Question: Please indicate a possible affordance area of beat_drum that can be used for striking
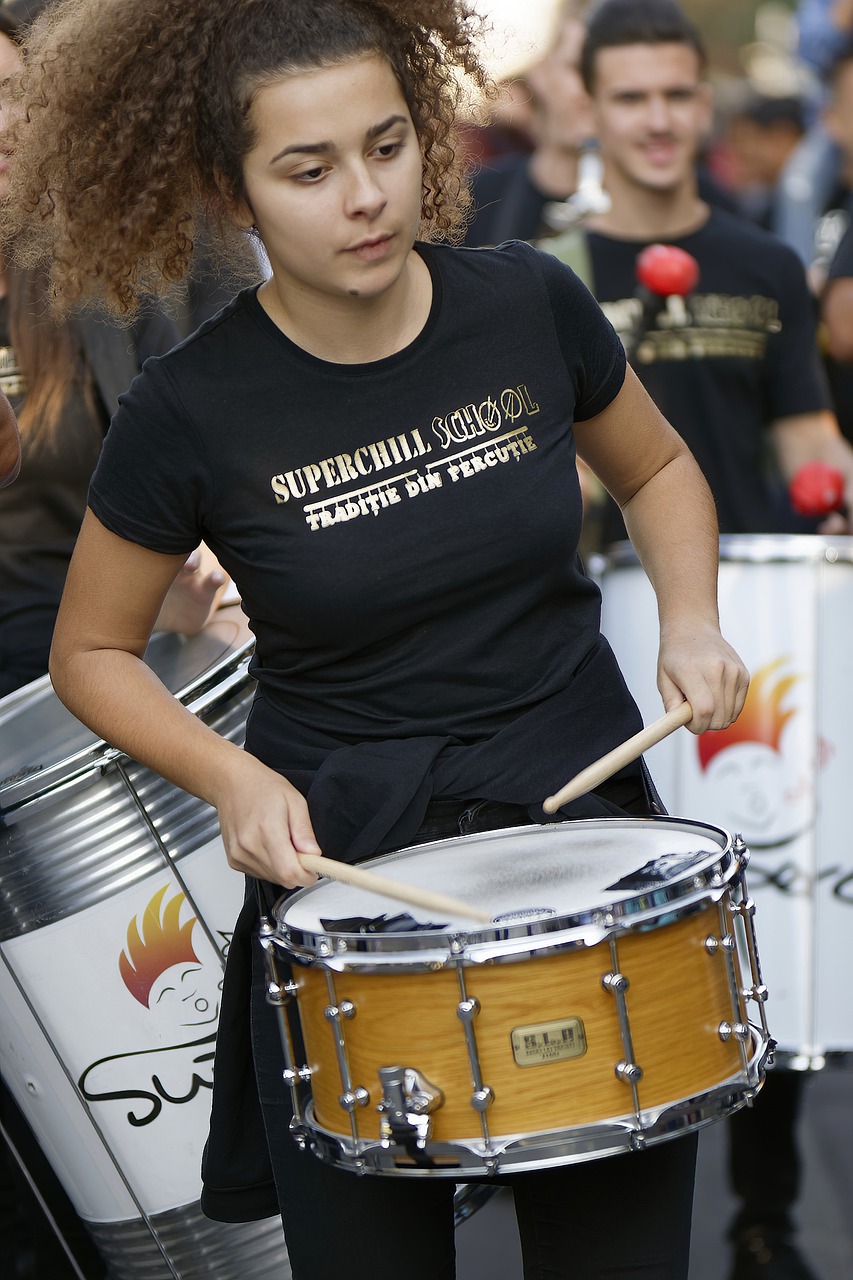
Answer: [271.461, 806.403, 733.061, 952.419]